Maribojoc Church

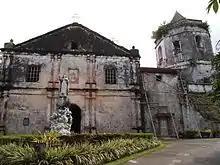
Church facade prior to the 2013 earthquake

The church, made of coral stones under the Recollects, was built in 1852 under the auspices of Father Manuel Plaza, who served as parish priest from 1843 to 1859, then continued under Father Fernando Rubio. After twenty years, the church was finished in 1872. Father José Sánchez also built part of Maribojoc church and its Neo-Gothic retablo. The church was spared during the Philippine–American War, the Second World War and natural calamities. In 2009, the National Historical Institute (NHI), now National Historical Commission of the Philippines, installed a historical marker in the presence of Tagbilaran Bishop Most Reverend Leonardo Medroso and Ambeth Ocampo, chairman of NHI. The church was declared a National Cultural Treasure on May 5, 2010. Its marker was unveiled on July 22, 2012, at the Old Provincial Building of Bohol in Tagbilaran. Although the church survived previous natural calamities and wars, it did not survive the 2013 Bohol earthquake.